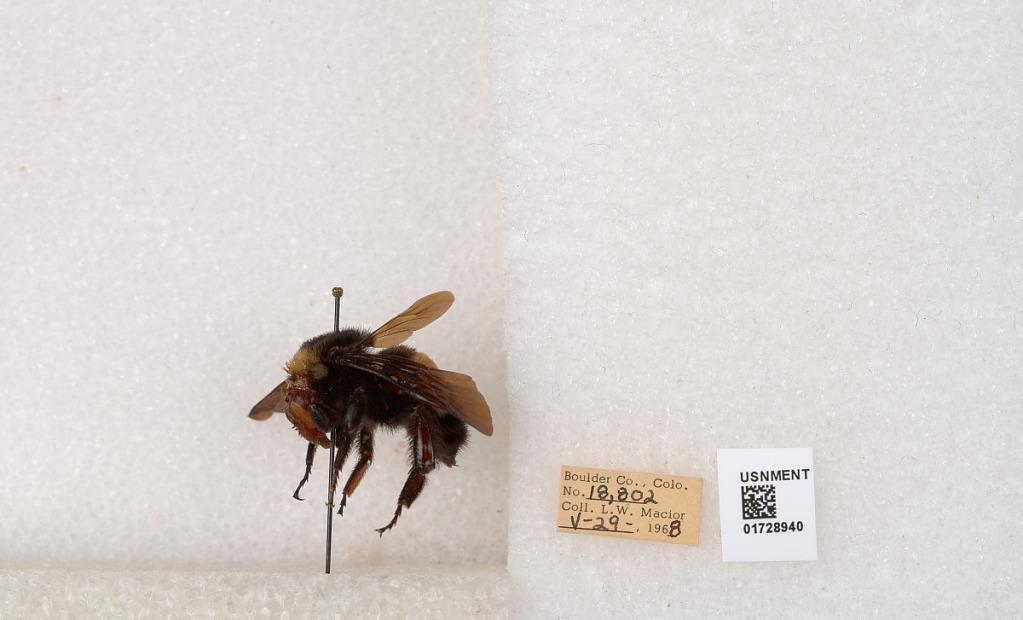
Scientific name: Bombus (Bombus) nevadensis auricormus
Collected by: L. Macior
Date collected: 1968-5-29
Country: United States
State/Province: Colorado
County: Boulder
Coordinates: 40.0925, -105.358